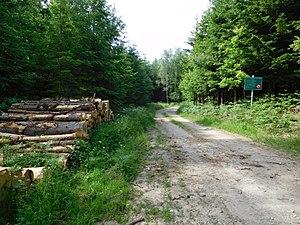
Chemin d'entrée dans la forêt d'Anlier (Ardenne belge)
La forêt d'Anlier est l'un des plus vastes massifs forestiers de l'Ardenne belge. Sise dans la partie sud-orientale de la province de Luxembourg elle couvre la crête de séparation des bassins de la Meuse et du Rhin, avec un point culminant de 517 mètres.